Blaise Louembe

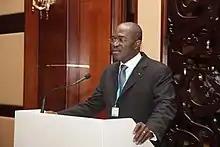
Blaise Louembe in 2018

Blaise Louembé (born 20 February 1960) is a Gabonese political figure. He served in the government of Gabon as Minister of the Economy, Finance, the Budget, and Privatization from 2008 to 2009 and was appointed as Minister of the Budget, Public Accounts, the Civil Service, and State Reform in October 2009. Since February 2014 he has served as Minister of Youth, Sports and Leisure.